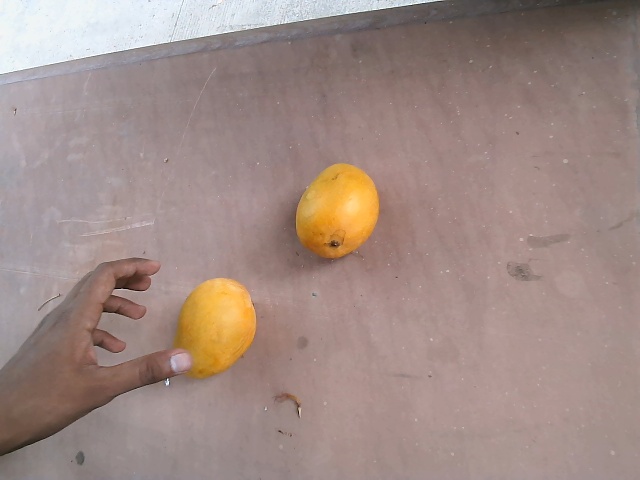
Label: Ripe_Mango